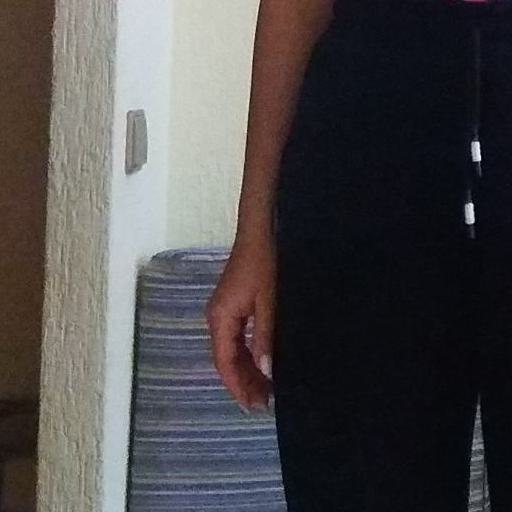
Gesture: no_gesture